Walt Disney Animation Studios

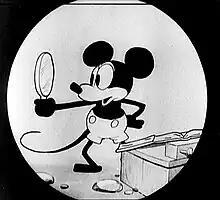
Mickey Mouse in "Plane Crazy", the first short film produced with the character as protagonist.

Working in secret while the rest of the staff finished the remaining "Oswalds" on contract, Disney and his head animator Ub Iwerks led a small handful of loyal staffers in producing cartoons starring a new character named Mickey Mouse. The first two "Mickey Mouse" cartoons, "Plane Crazy" and "The Galloping Gaucho", were previewed in limited engagements during the summer of 1928. For the third "Mickey" cartoon, however, Disney produced a soundtrack, collaborating with musician Carl Stalling and businessman Pat Powers, who provided Disney with his bootlegged "Cinephone" sound-on-film process. Subsequently, the third "Mickey Mouse" cartoon, "Steamboat Willie", became Disney's first cartoon with synchronized sound and was a major success upon its November 1928 debut at the West 57th Theatre in New York City. The "Mickey Mouse" series of sound cartoons, distributed by Powers through Celebrity Productions, quickly became the most popular cartoon series in the United States.